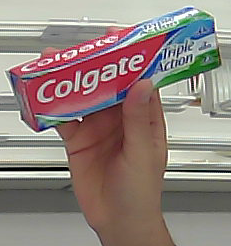
Product: colgate_toothpaste